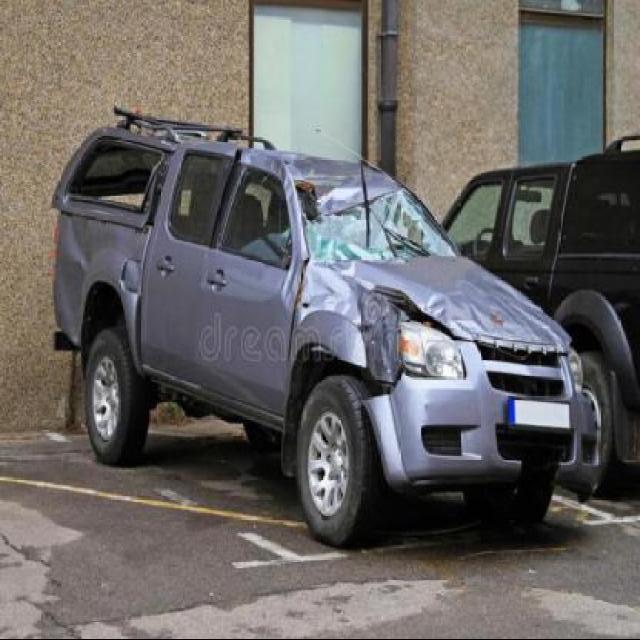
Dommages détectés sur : feu avant droit, feu avant gauche, capot, pare-brise avant, aile avant droite, aile avant gauche, porte avant droite, porte arrière droite, aile arrière droite, aile arrière gauche, malle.
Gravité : majeur